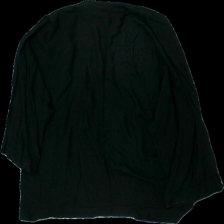
View: back
Type: Cardigan
Category: Ladies
Brand: Lindex
Colors: Black
Material: 100% viskos
Cut: Regular
Size: S
Season: All
Stains: Minor
Holes: Minor
Damage: smuts fläckar, hål och hårigt
Damage location: middle center
Damage 2: smutsigt och hårigt
Damage 2 location: middle right
Damage 3: små hål pch hårigt
Damage 3 location: middle left
Price range: <50
Recommended usage: Export
Description: svart cardigan